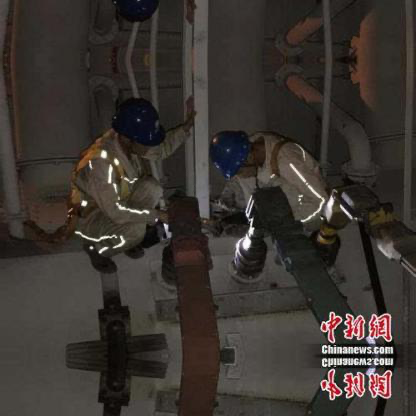
Objects in the image:
label: helmet
label: helmet
label: helmet